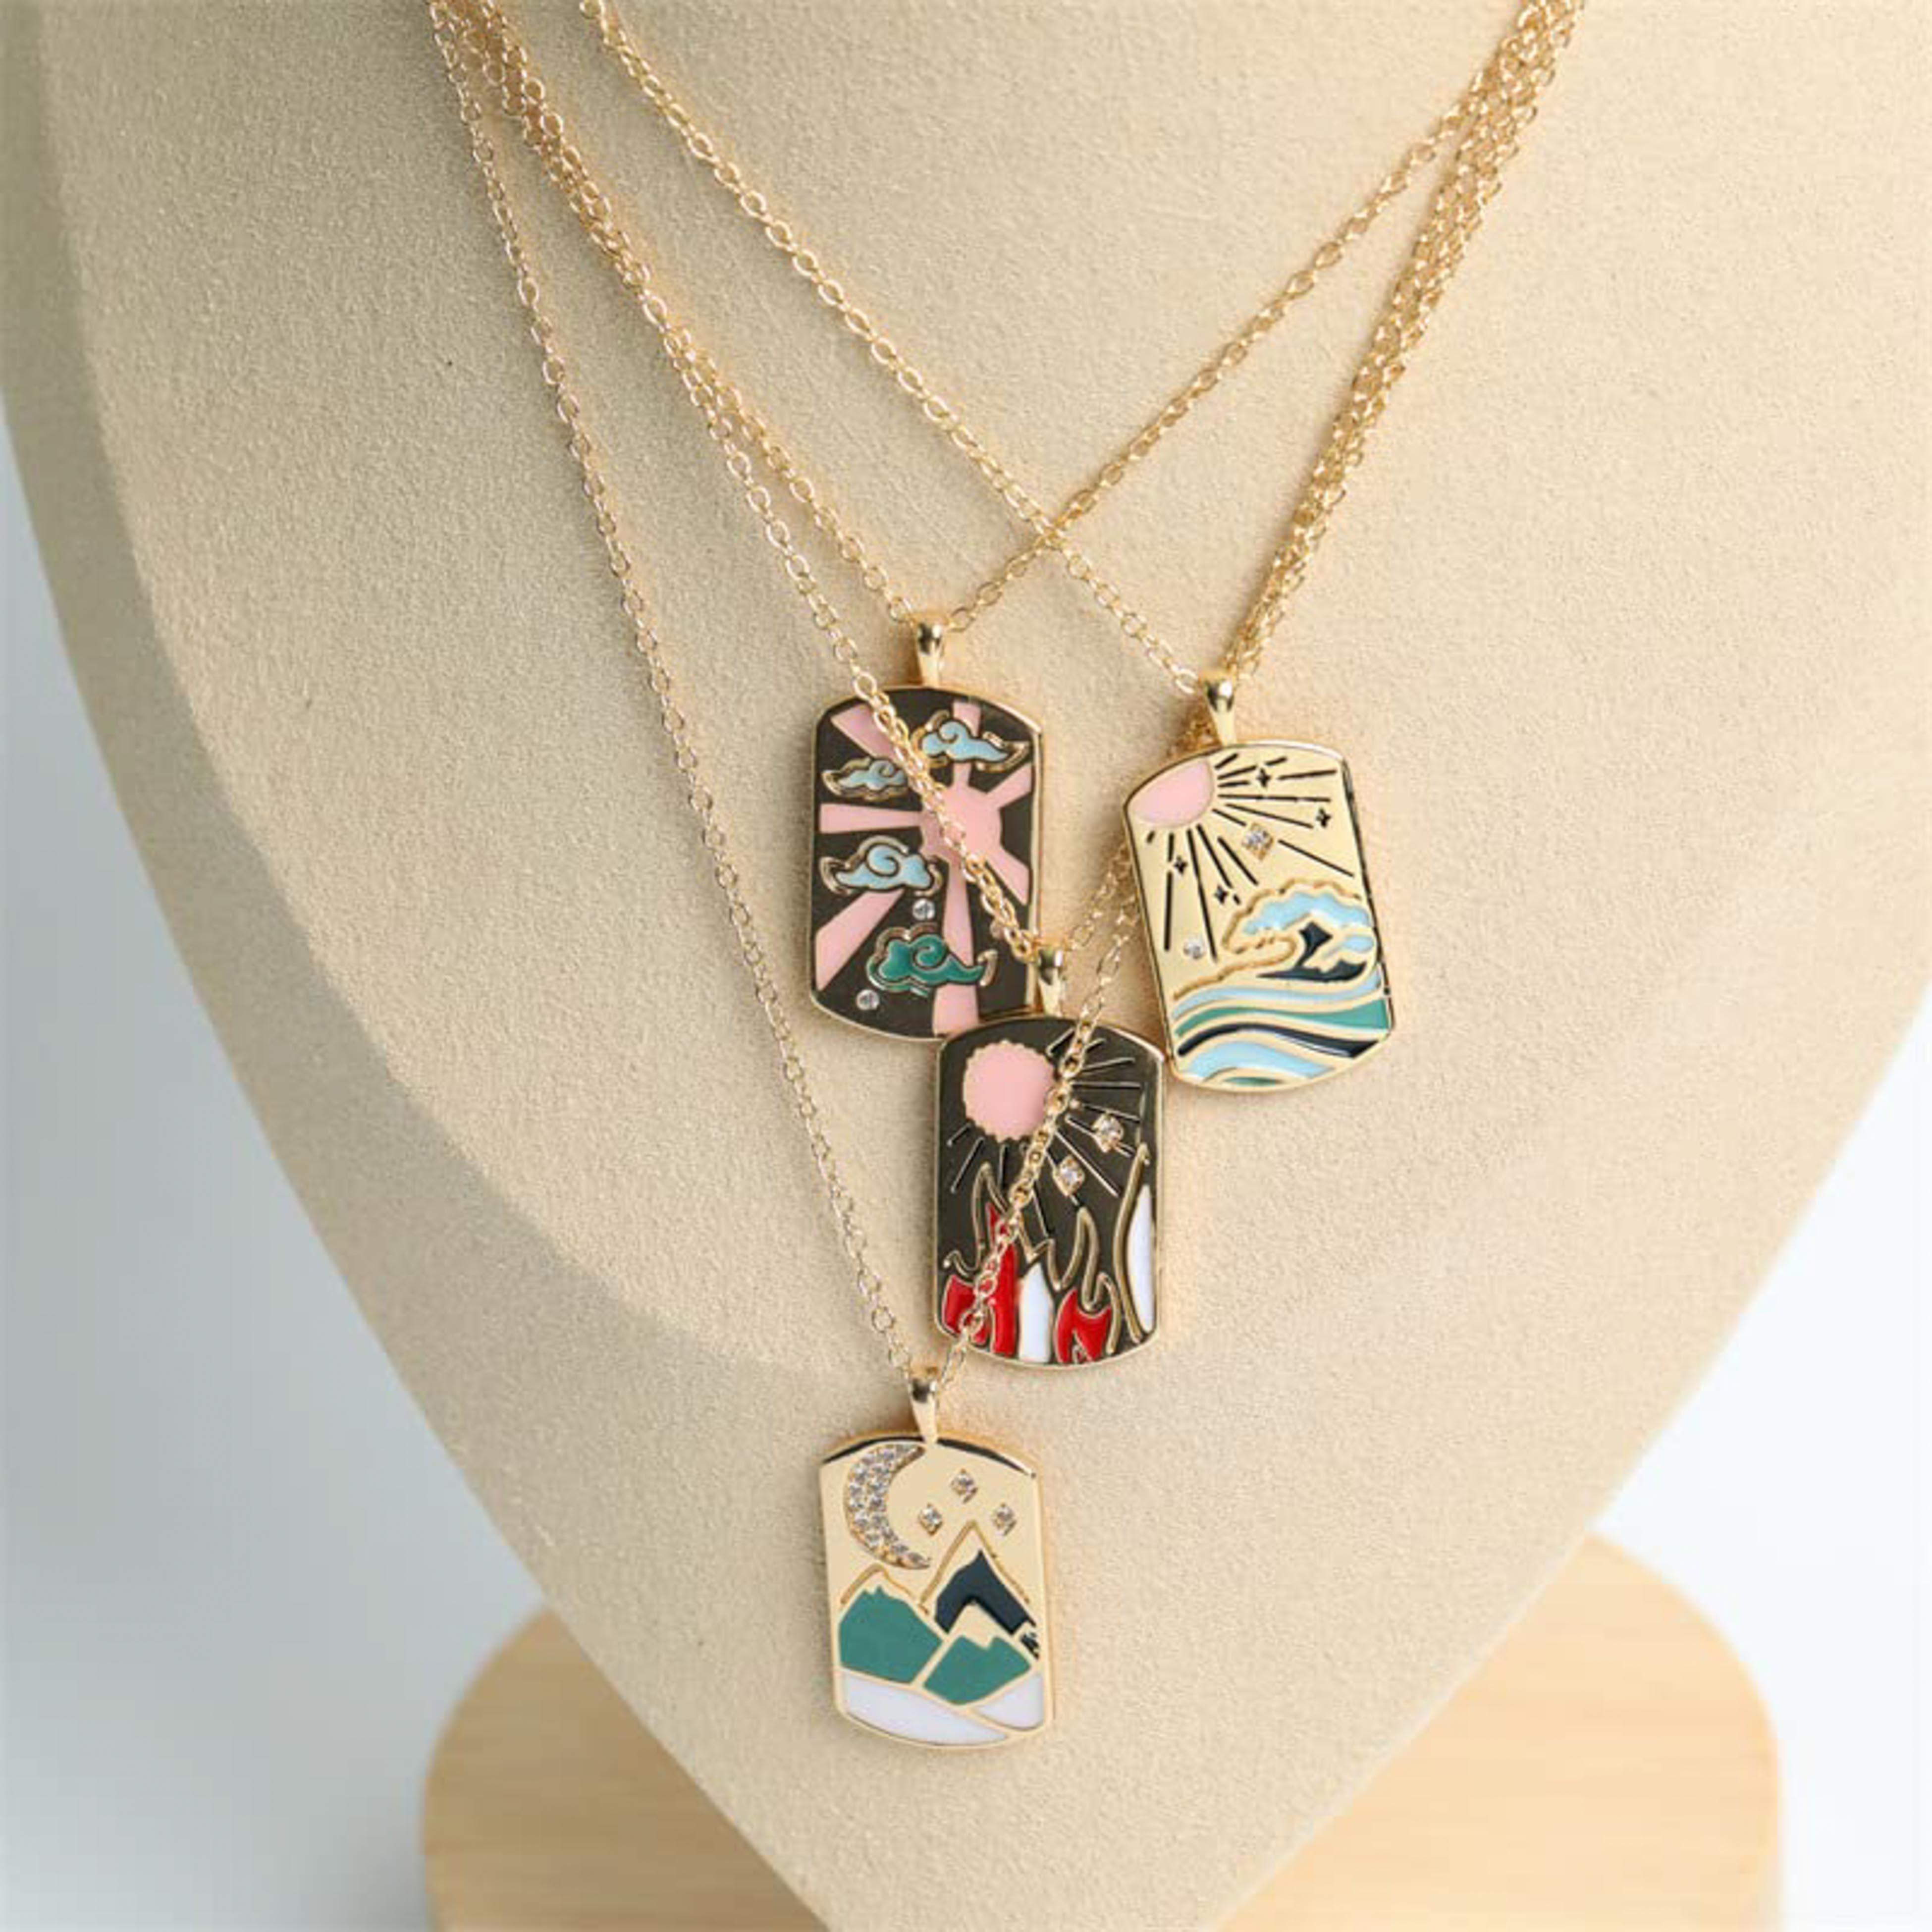
Thezazzy Women Single Jewellery
Type: Necklaces & Pendants
Brand: Thezazzy
Price: Rs. 890
 High quality air elements theme brass enamel necklace chain link for modern appeal to chic style. elegant look, high quality. water-proof skin-friendly, hypoallergenic , daily wear. comes packed in a lilac color jewelry gift brand bag.
Features: Air Element Link Chain Pendant Enamel, Rhinestone, Jewllery Fashion Everyday Elegant Classic Necklace,Pack Of 1